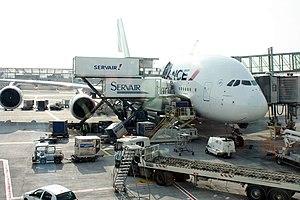
Airbus A380 F-HPJC d'Air France au terminal 2E à Paris-Roissy Charles de Gaulle, pendant le ravitaillement et le chargement des bagages.
Le catering aérien désigne, dans l'industrie du transport aérien de passagers, l'activité de catering, à savoir la préparation des repas servis aux passagers pendant un vol. La restauration aérienne a pour objectif de préparer des plateaux repas destinés aux passagers et au personnel des avions. Il s'agit d'un domaine particulier d'exercice des traiteurs.
Servair est une filiale du groupe Air France-KLM et de gategroup, spécialisée dans la restauration aérienne. Créée en 1971, Servair est, en 2015, le leader français et le 3ᵉ acteur mondial de la restauration et des métiers de la logistique du transport aérien derrière LSG Sky Chefs et Gate Gourmet. La société est présente sur près de 40 aéroports dans 22 pays.